Sangu Matamuhari

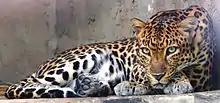
Indochinese leopard

The Indochinese leopard is very rare. However what might be leopard pugmarks are occasionally found. Also there was a picture of a leopard, taken by a camera trap, close to Sangu Wildlife Sanctuary in 2015. Here also lives Indian Leopard too.